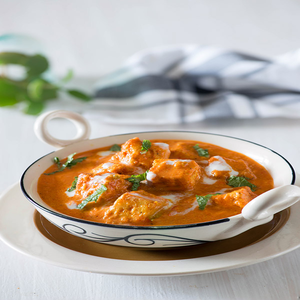
Dish: paneer